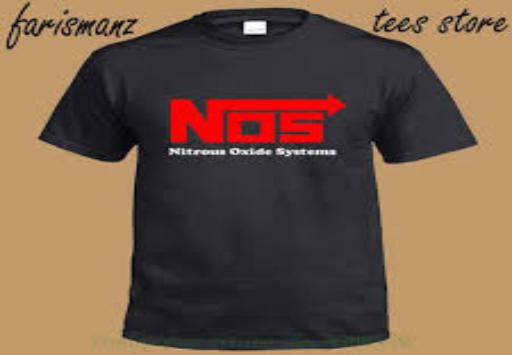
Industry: Others